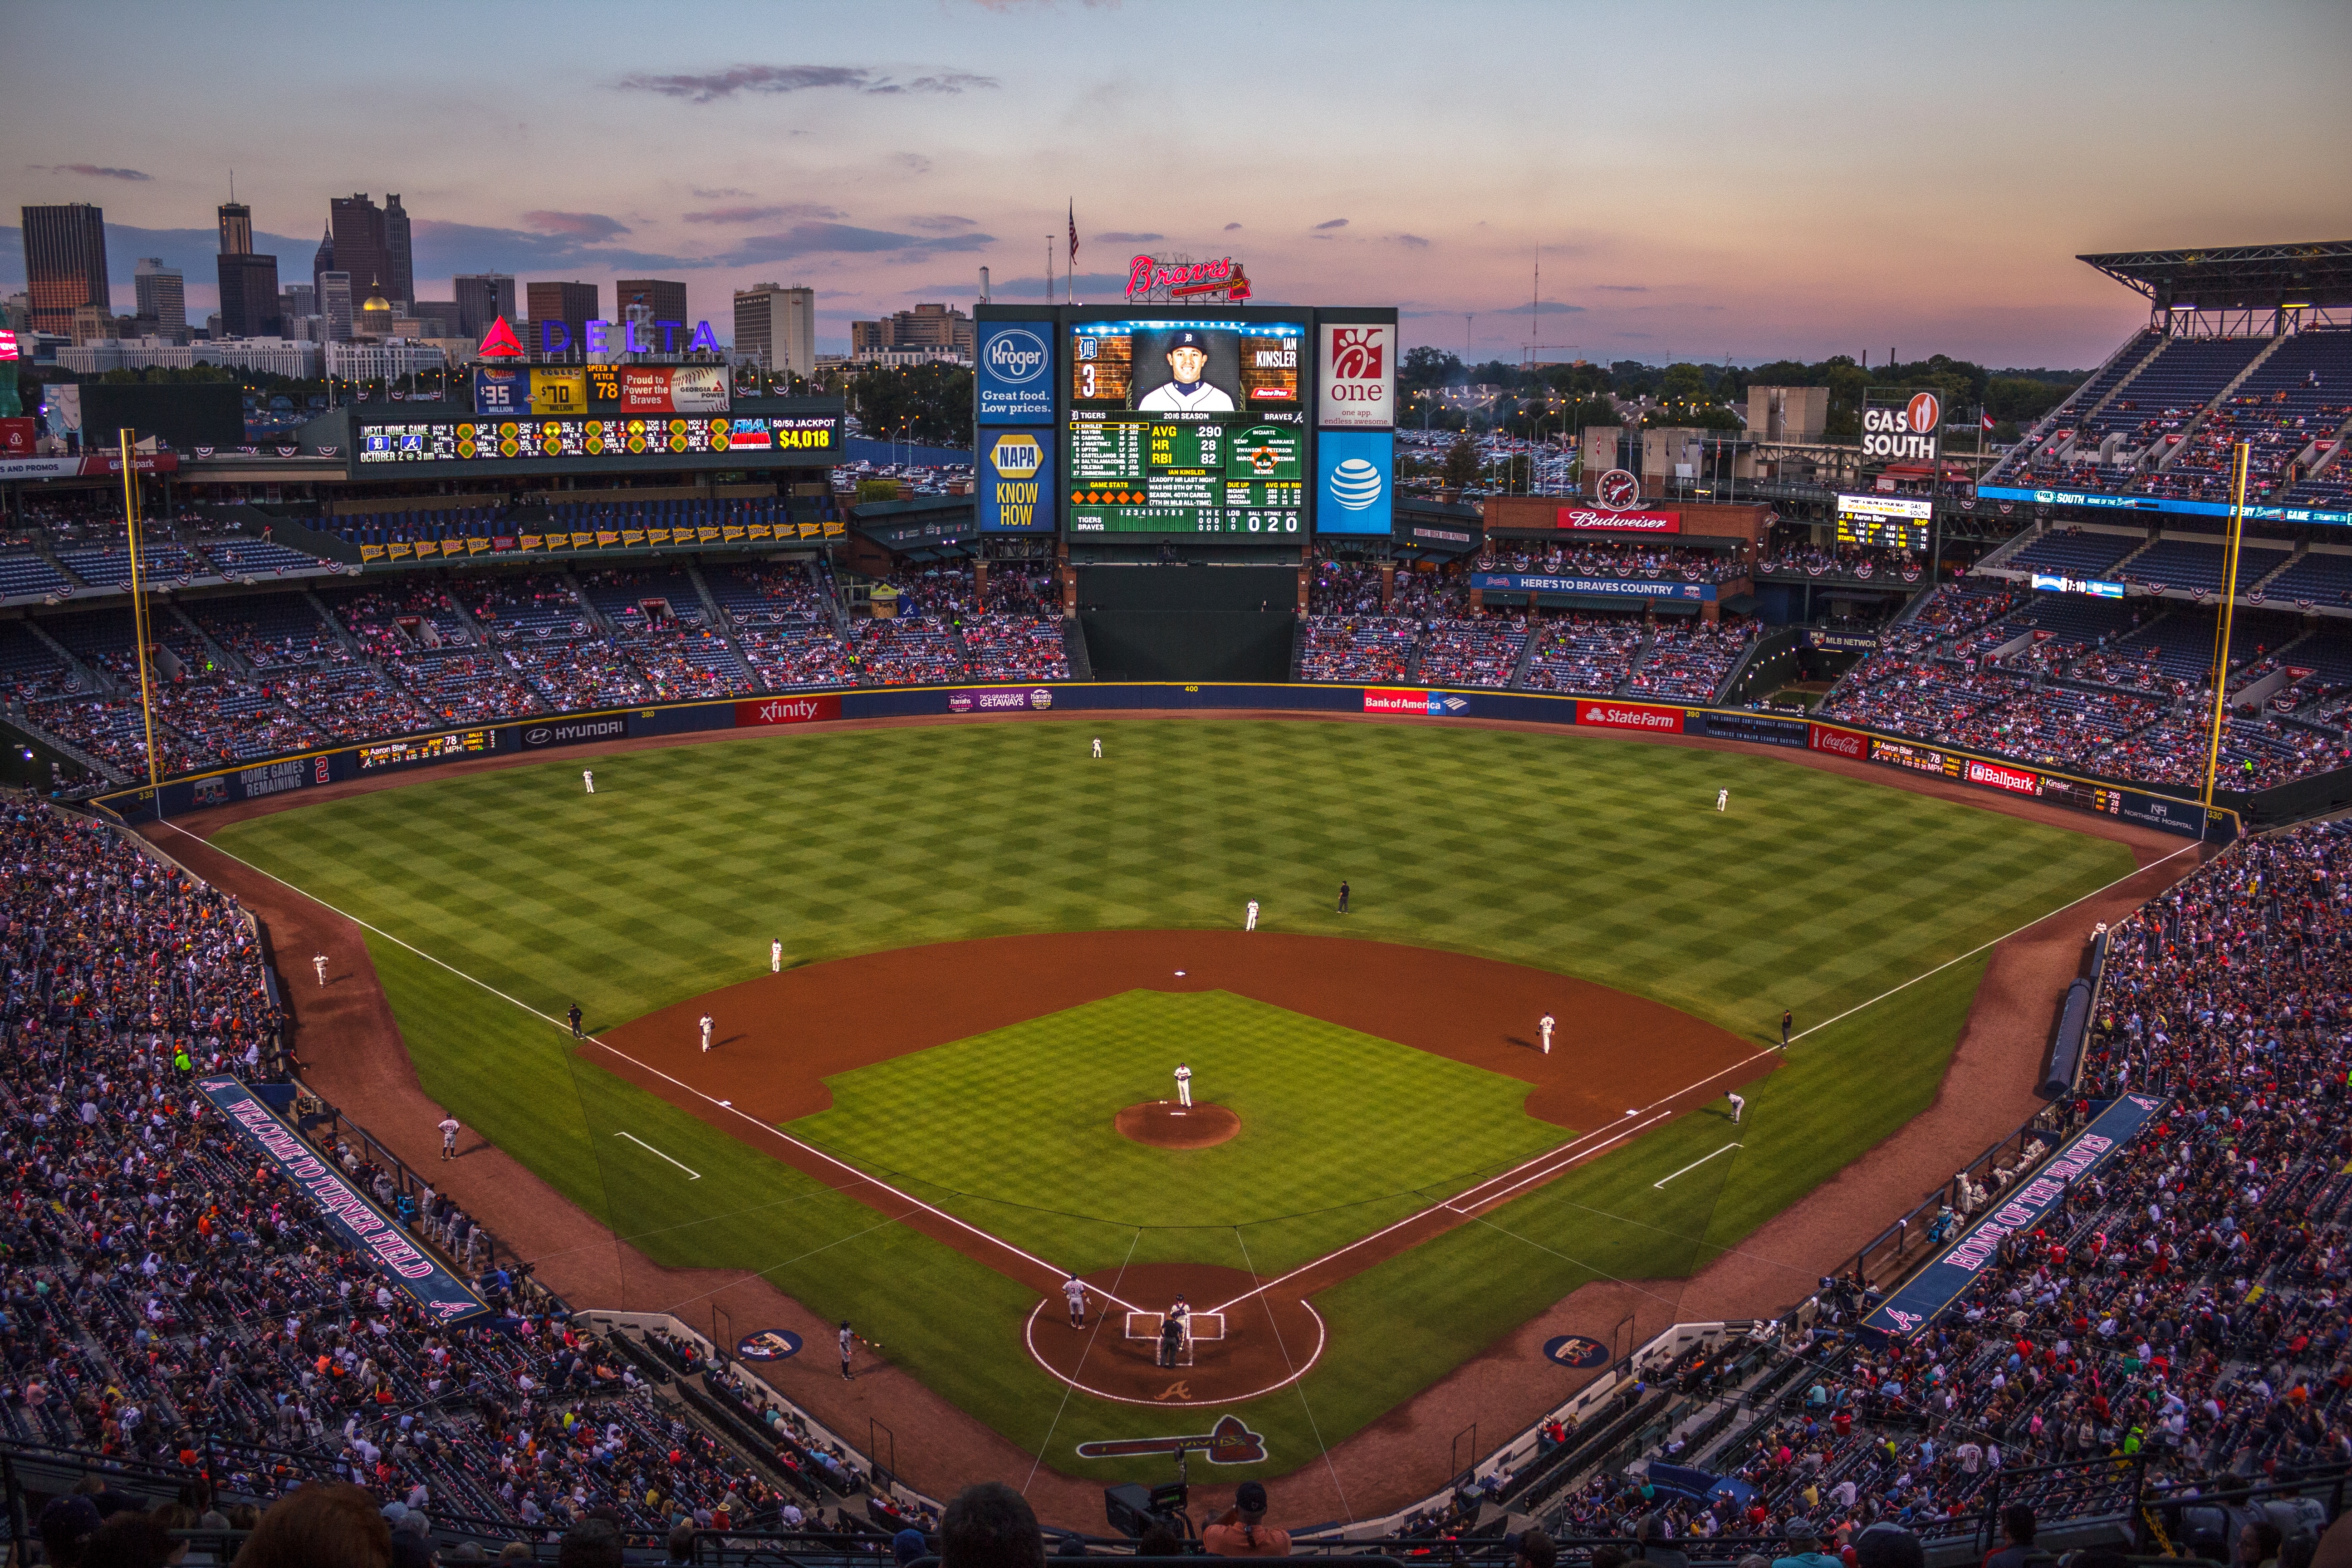
structure, baseball, sport, crowd, stadium, baseball field, jumbotron, arena, bullring, baseball park, geographical feature, sport venue, soccer specific stadium